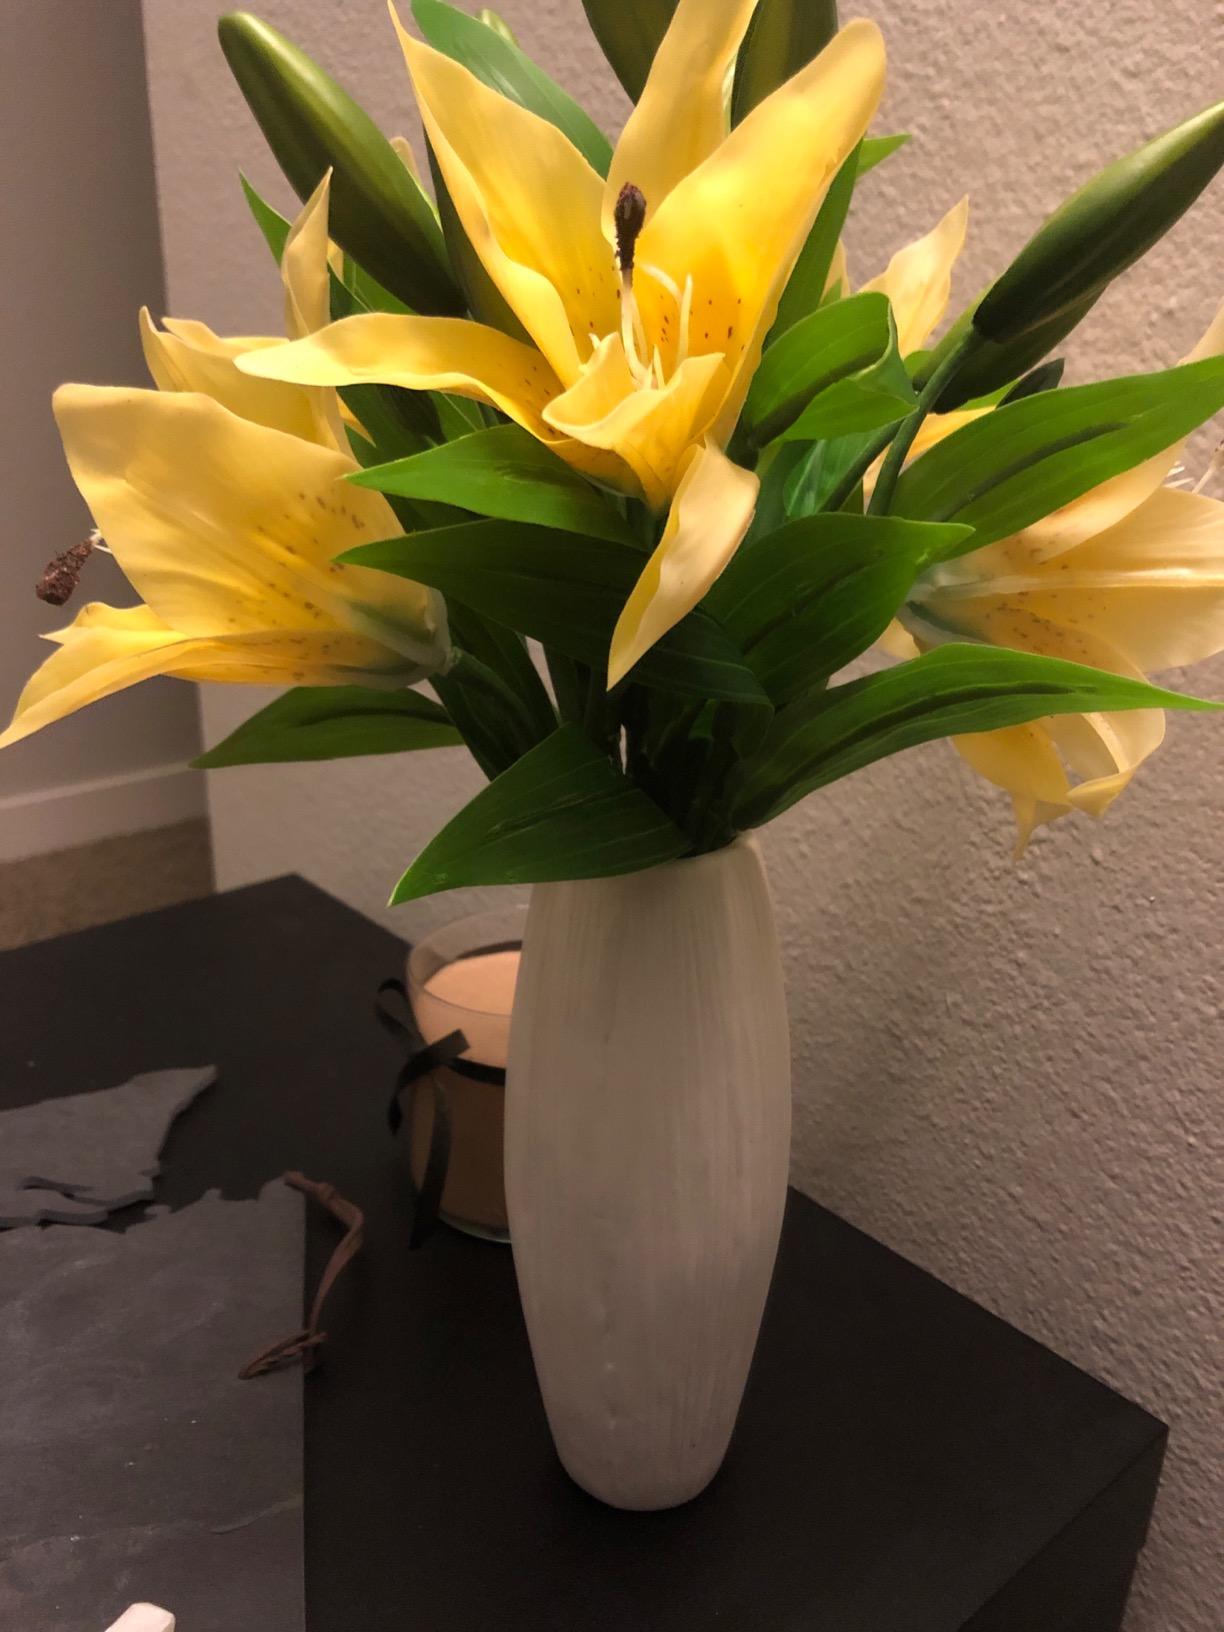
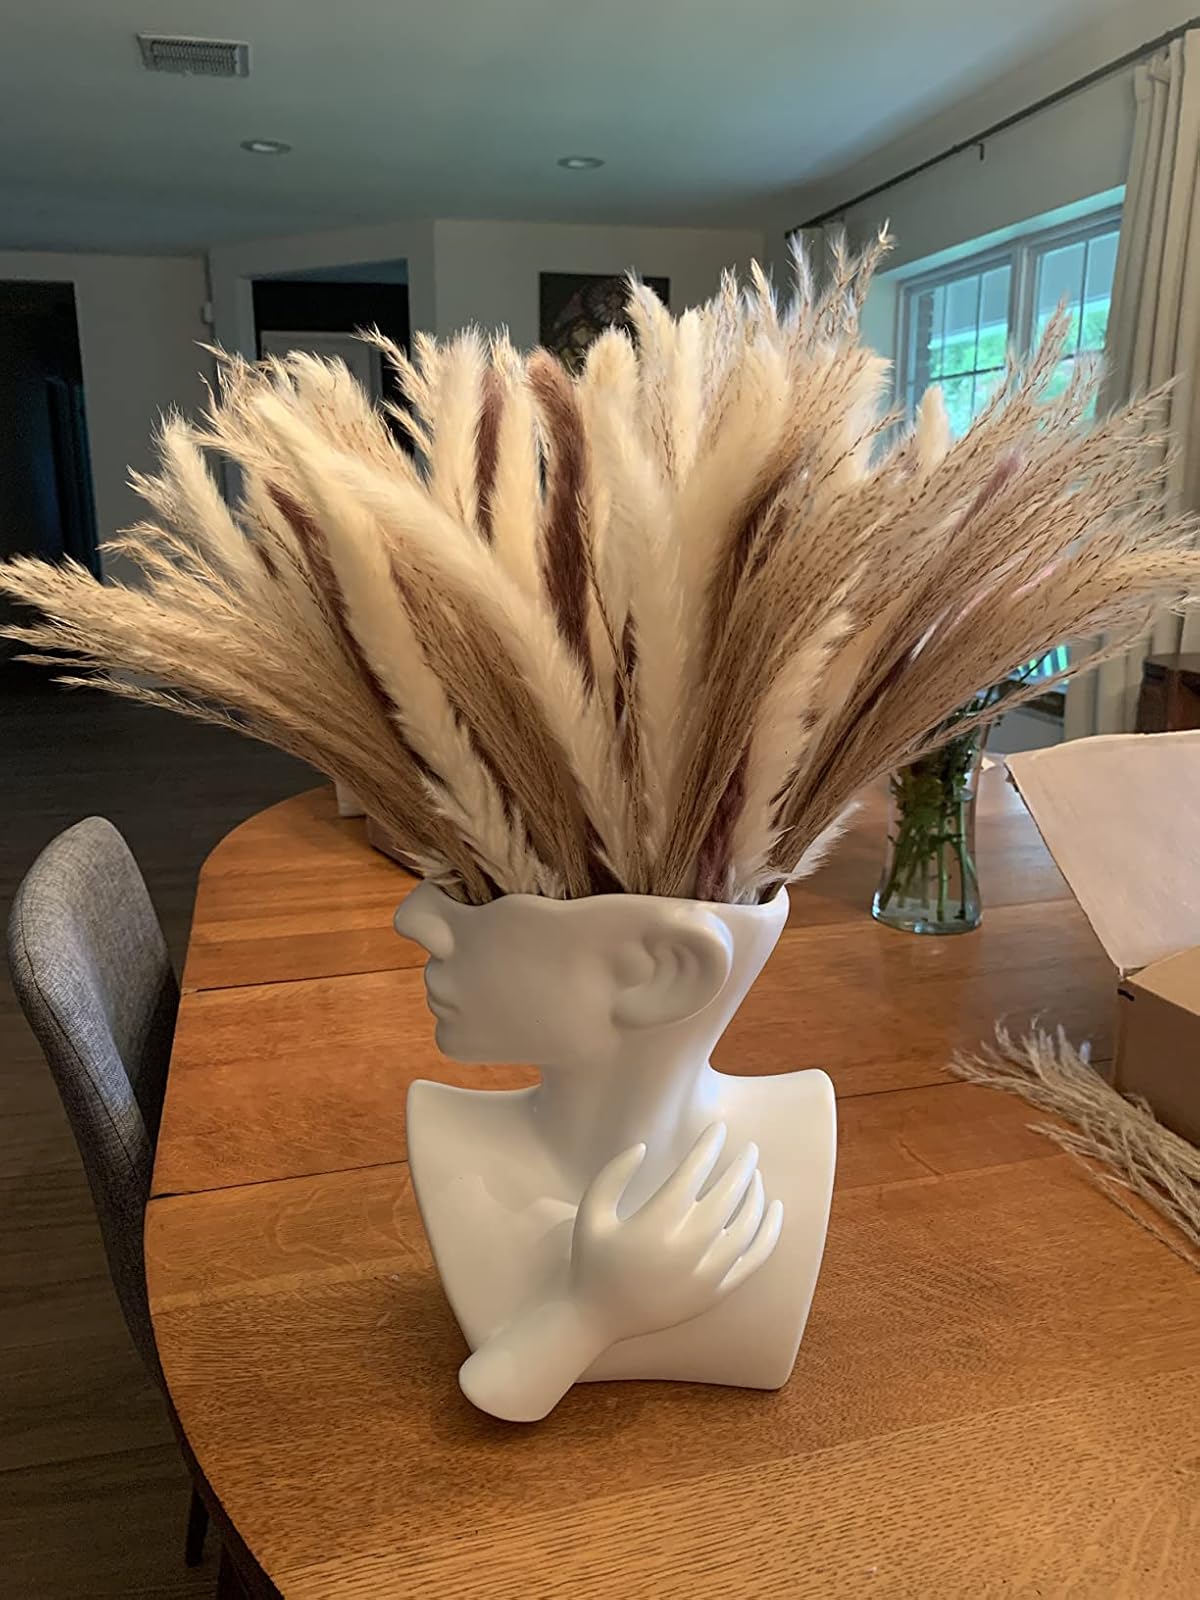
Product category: vase
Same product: no